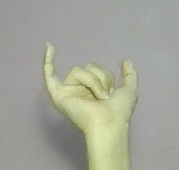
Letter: ya